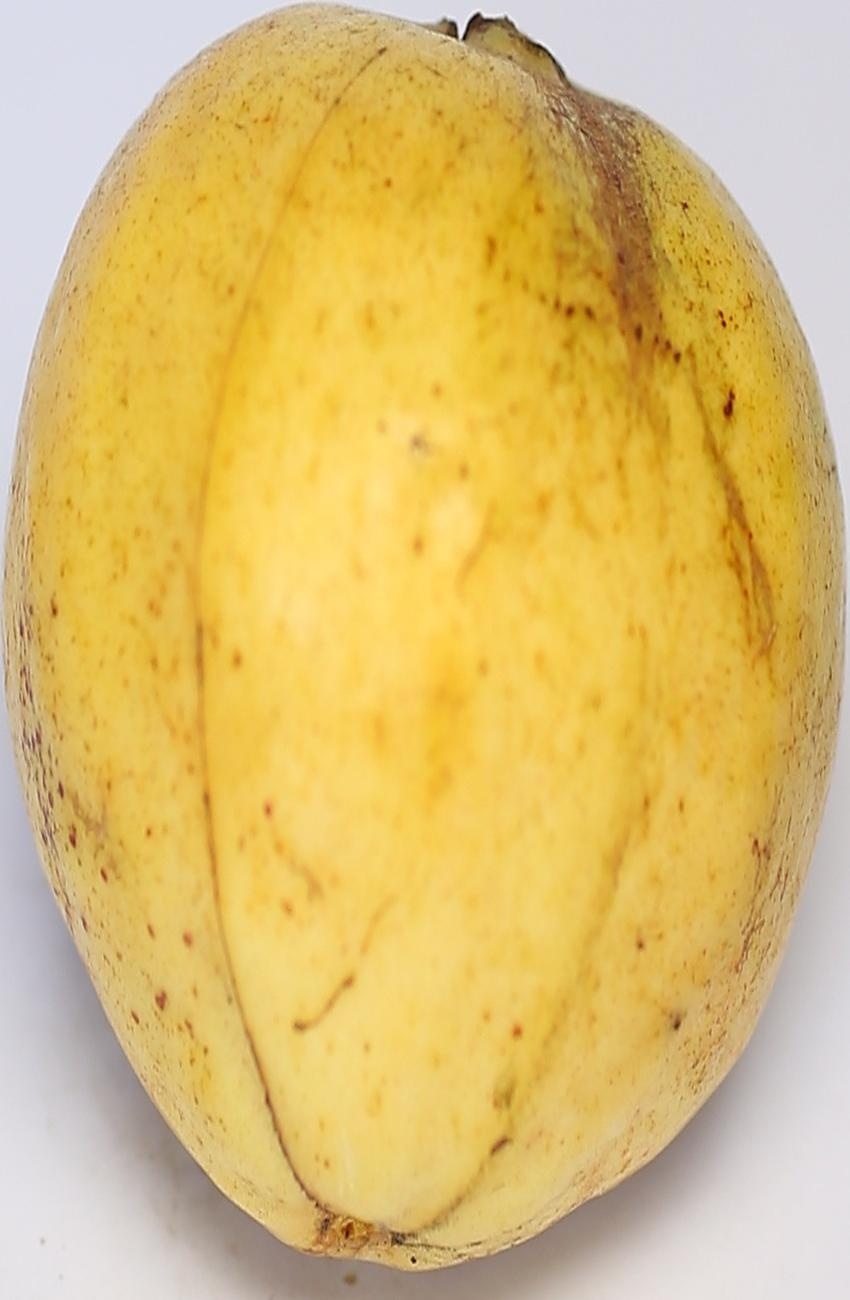
Maturity: ripe
Variety: thadhrami